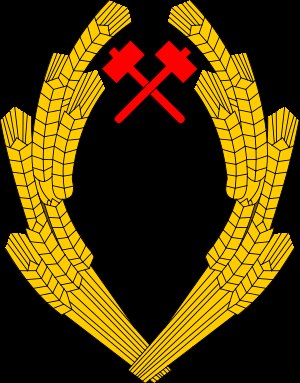
Østrigs nationalvåben / Historie / 1918: Tårn-våben
Rekonstruktion af tårn-våbnet
Østrigs nationalvåben med det rød-hvide-røde skjold og den østrigske ørn blev indført i 1919, erstattet med en kvaternionsørn fra 1934 til 1938, og blev genindført i 1945 i en lettere modificeret udgave.